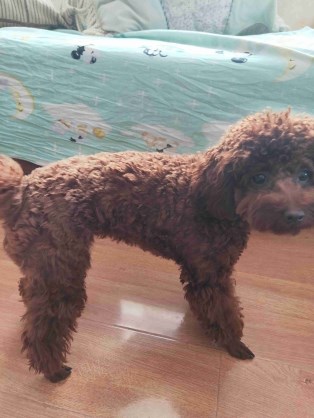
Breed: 7449-n000128-teddy